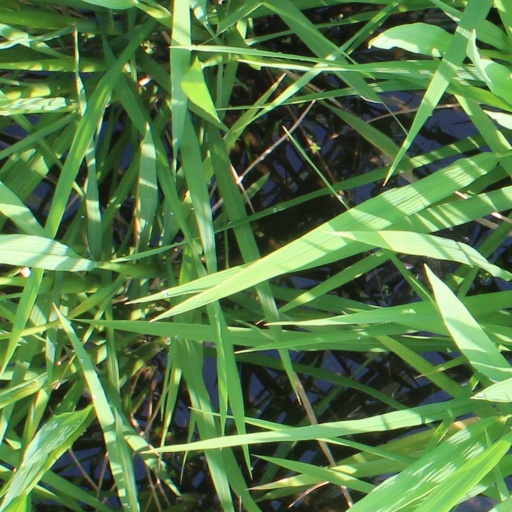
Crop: rice